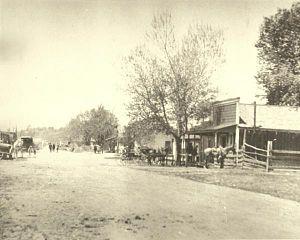
Un saloon désigne un établissement destiné à la boisson, la restauration, l'équipement en fourniture, au repos et aux loisirs dans l'Ouest américain du XIXᵉ siècle.